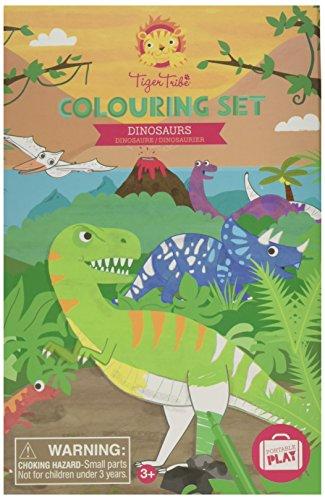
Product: Tiger Tribe Dinosaurs Colouring Set
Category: Toys & Games | Arts & Crafts
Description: Small book, big fun; explore the Prehistoric world of dinosaurs as you use the 10 vibrantly colored markers to color in and design your favorite dynos.
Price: $9.99
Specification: ProductDimensions:5.5x1.5x8.5inches|ItemWeight:12.6ounces|ShippingWeight:12.6ounces(Viewshippingratesandpolicies)|DomesticShipping:ItemcanbeshippedwithinU.S.|InternationalShipping:ThisitemcanbeshippedtoselectcountriesoutsideoftheU.S.LearnMore|ASIN:B016CZOPA2|Itemmodelnumber:14013|Manufacturerrecommendedage:36months-10years